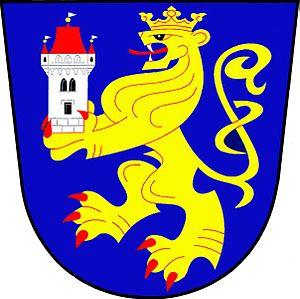
Přílepy est une commune du district de Kroměříž, dans la région de Zlín, en République tchèque. Sa population s'élevait à 983 habitants en 2018.